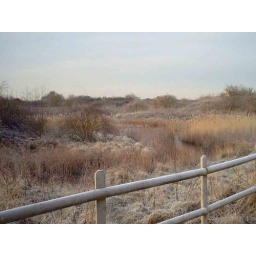
Frost covers the fence and plants by a pond in the nature reserve on Two Tree Island.